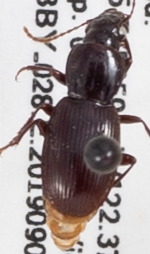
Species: Pterostichus pumilus
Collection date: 2019-09-03
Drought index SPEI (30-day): -0.024
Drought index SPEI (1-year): -2.09
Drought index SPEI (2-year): -2.09